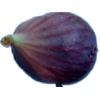
Label: Fig 1